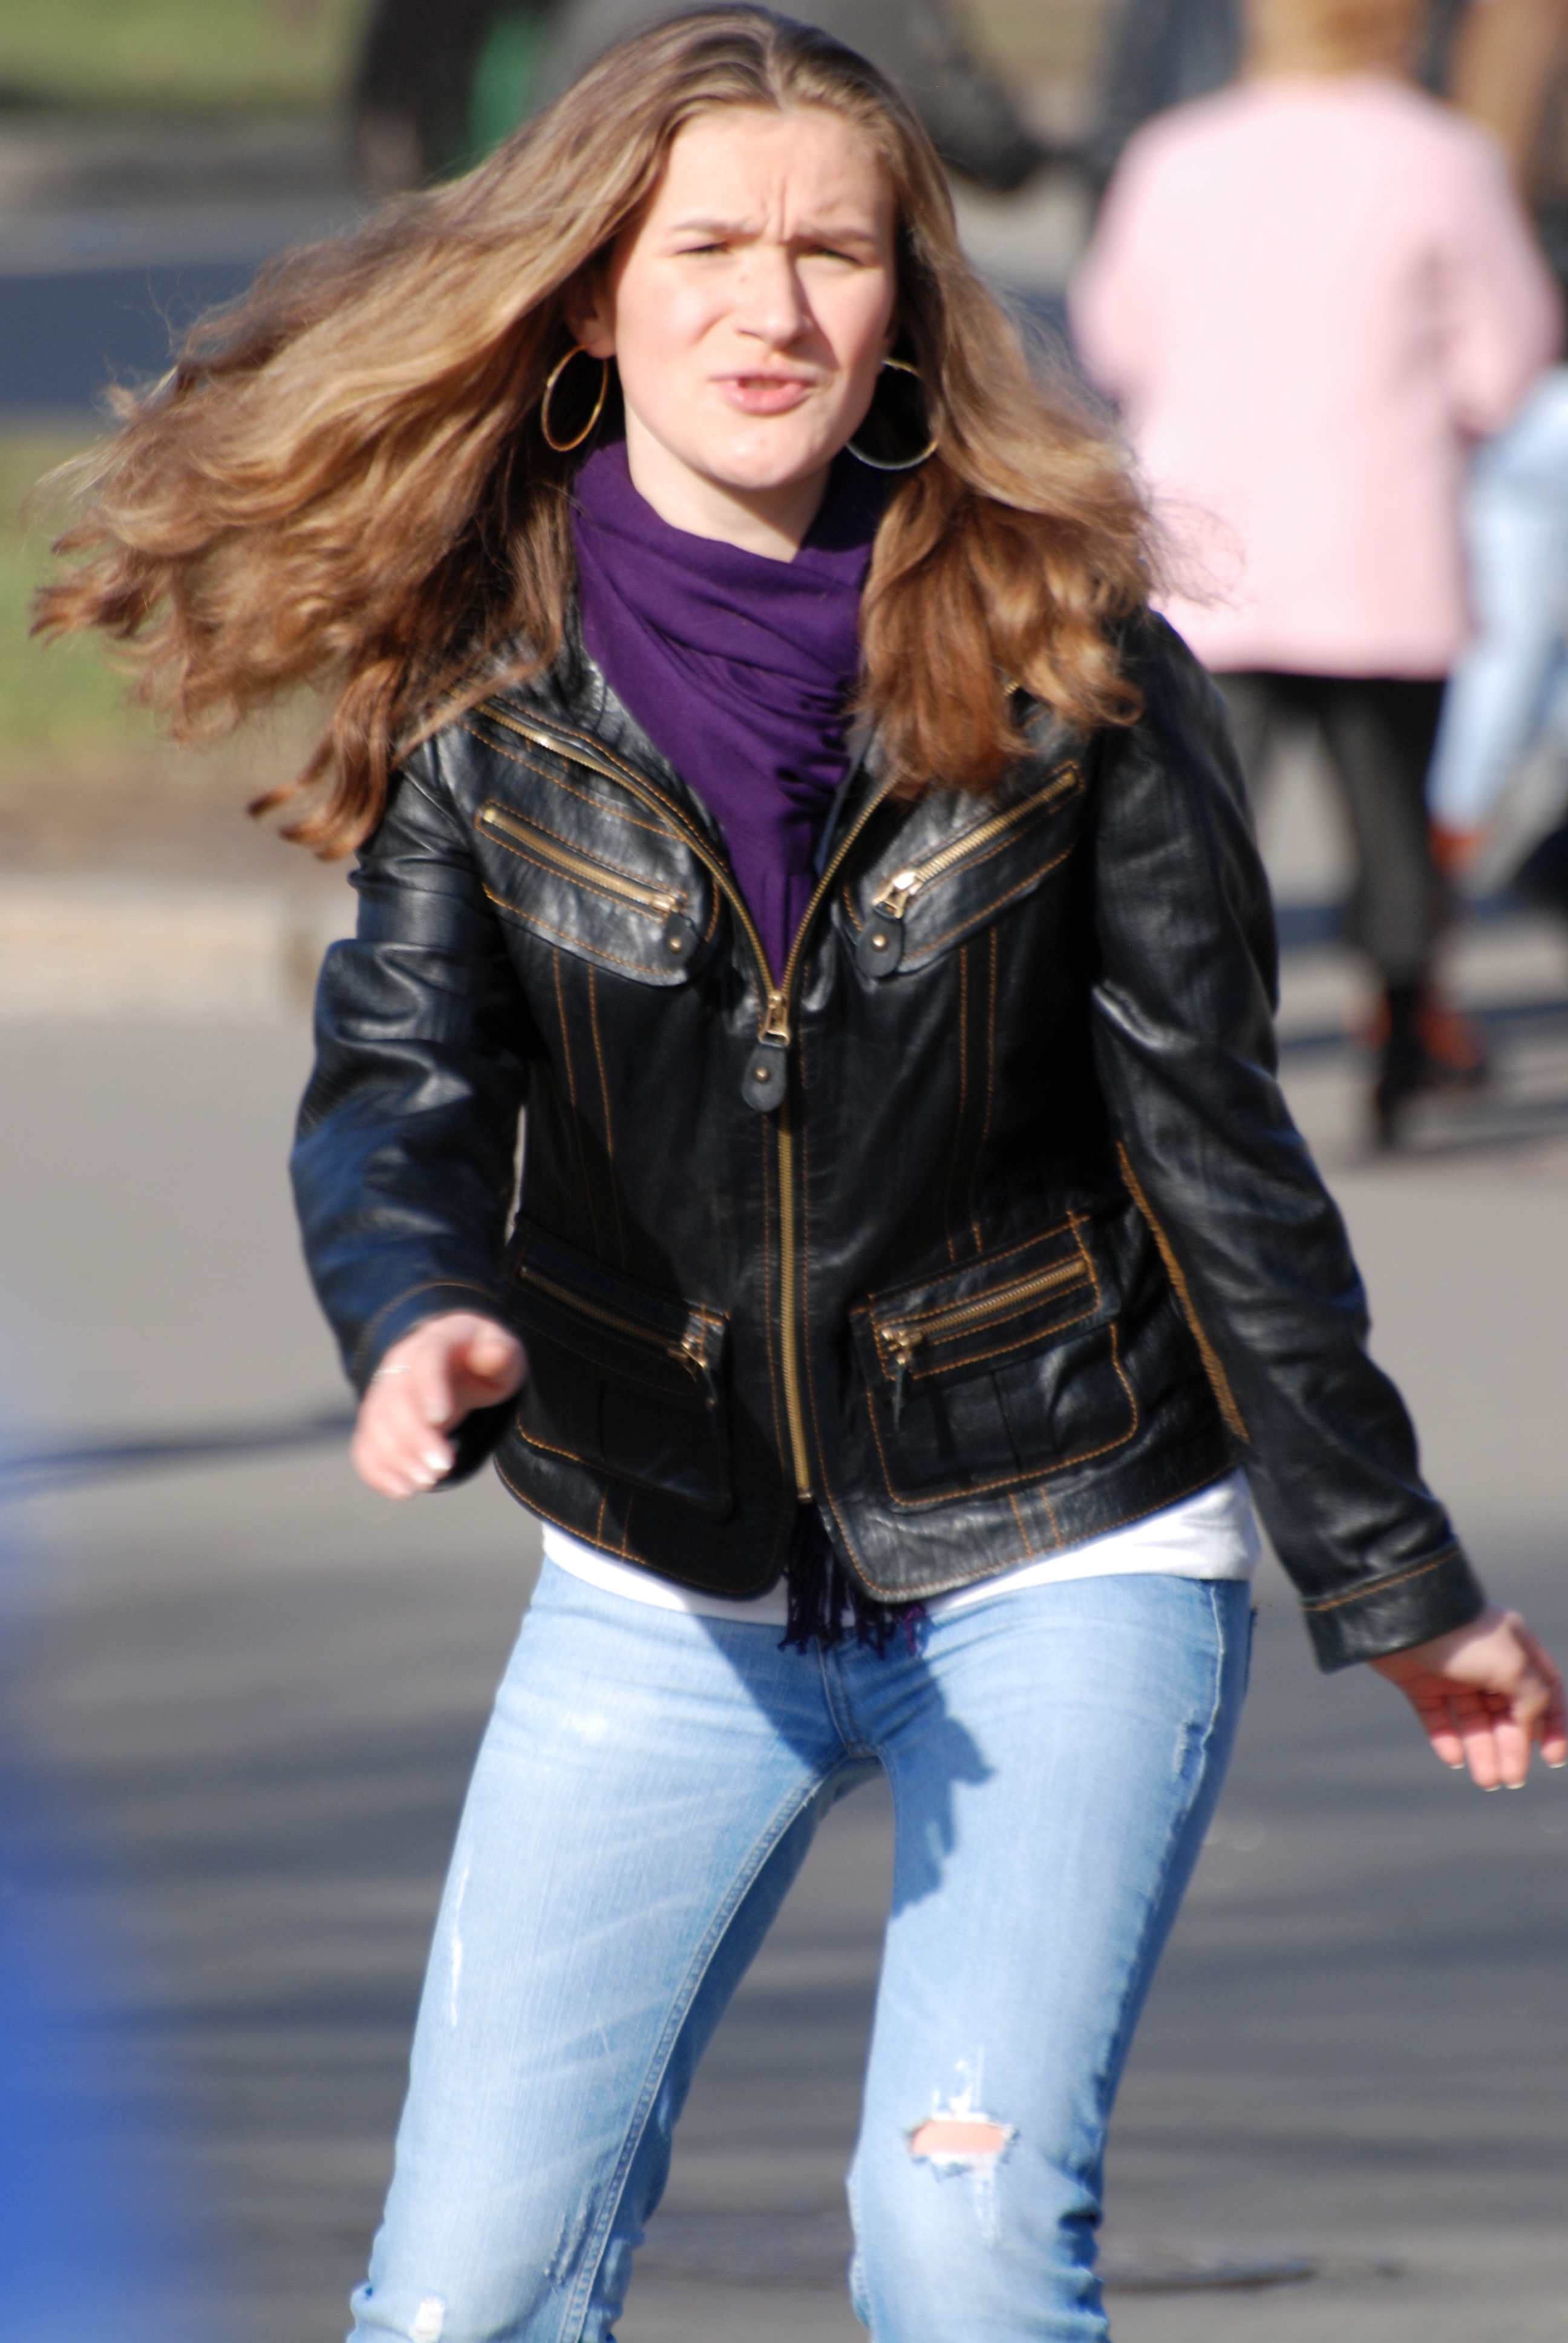
leather, model, jeans, spring, fashion, nikon, clothing, jacket, material, denim, textile, nikkor, d80, 70300mm, nikond80, 70300mmf4556gvr, leather jacket, supermodel